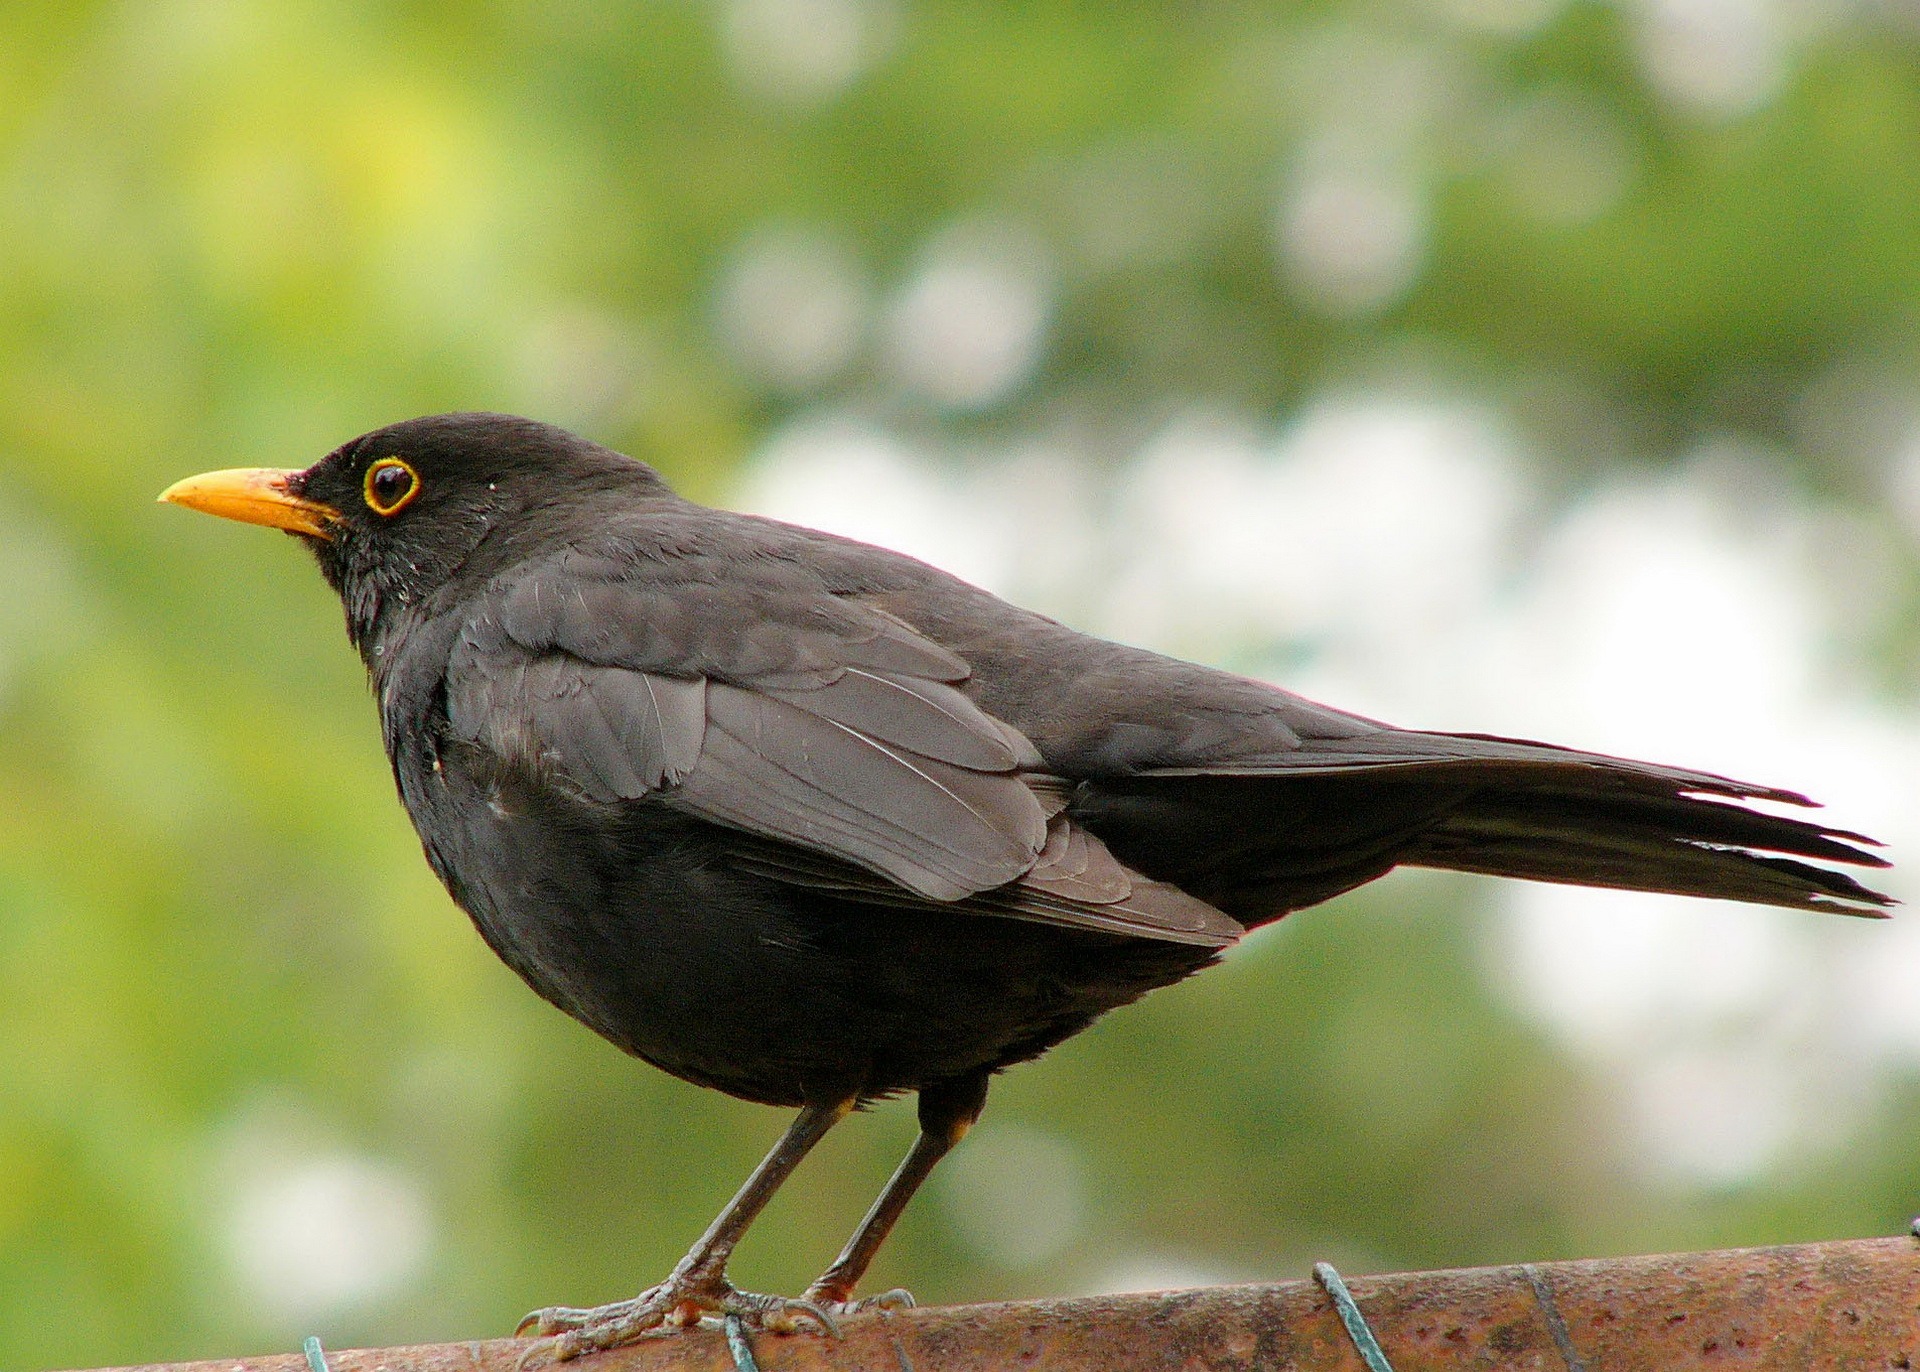
nature, outdoor, wilderness, bird, animal, fly, wildlife, wild, beak, mammal, freedom, black, robin, feather, avian, fauna, majestic, wild life, wings, vertebrate, creature, blackbird, old world flycatcher, perching bird, emberizidae, cinclidae, nightingale, acridotheres